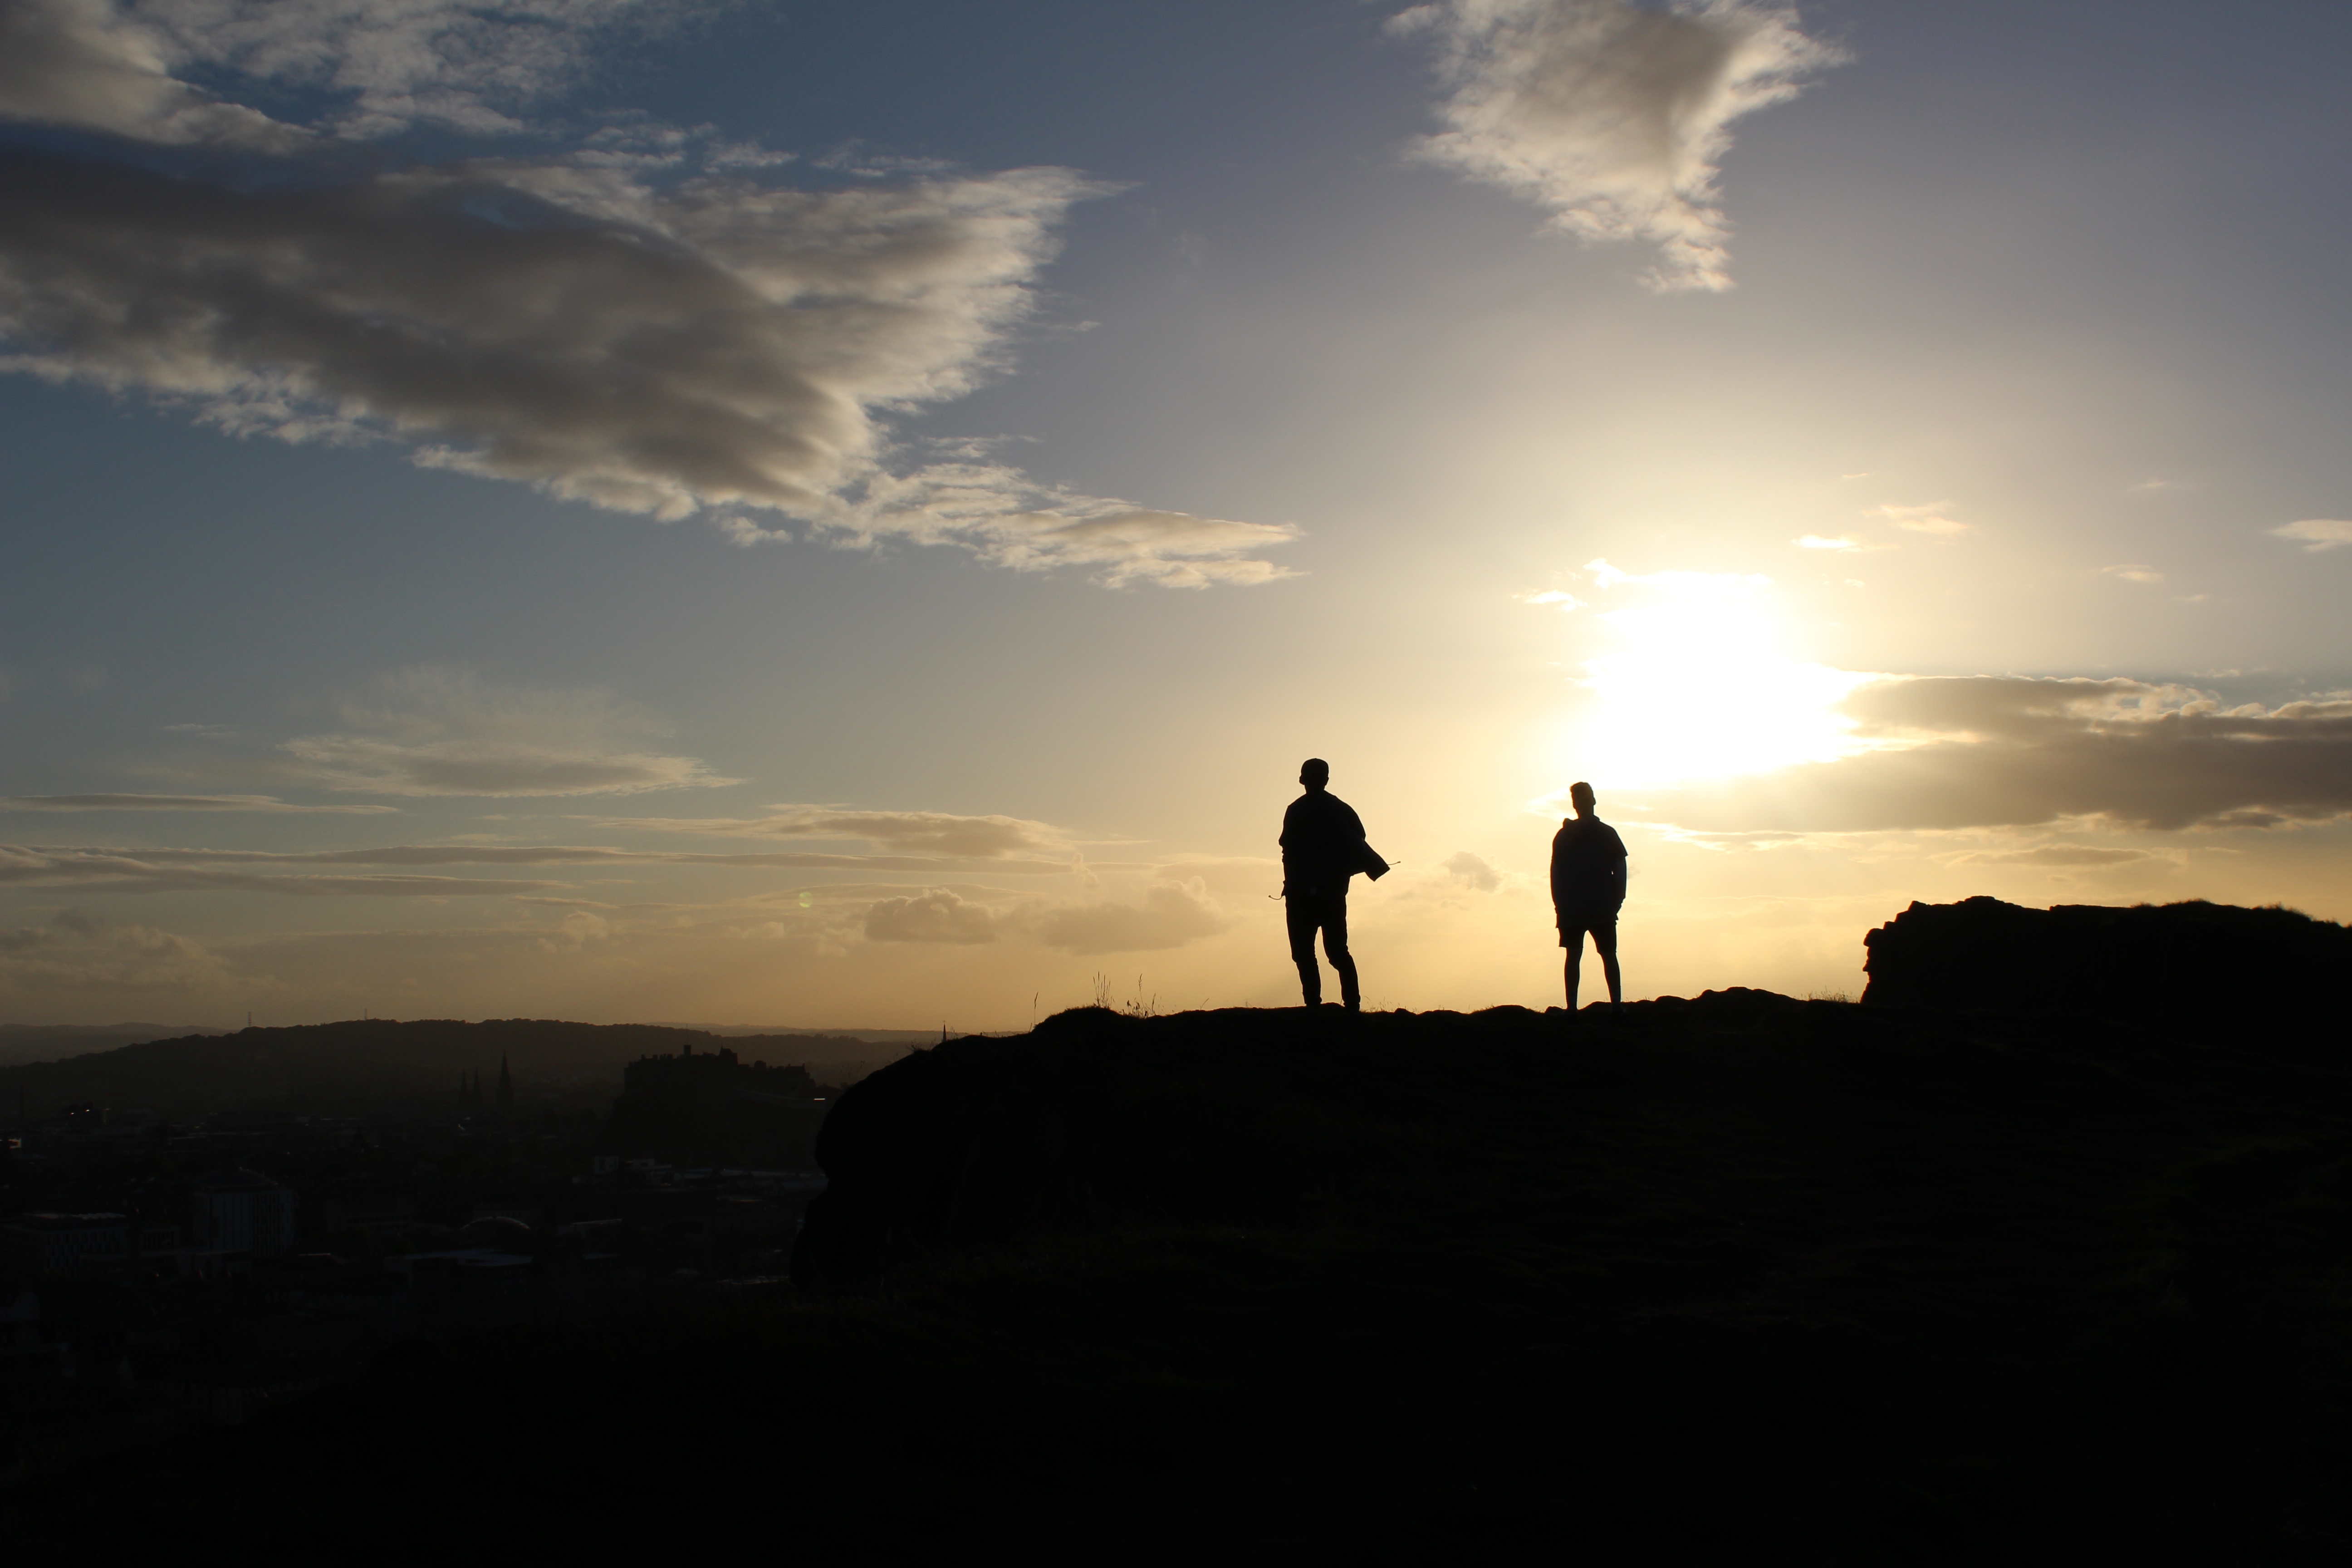
sea, horizon, silhouette, mountain, cloud, sky, sun, sunrise, sunset, sunlight, morning, hill, dawn, dusk, evening, atmospheric phenomenon